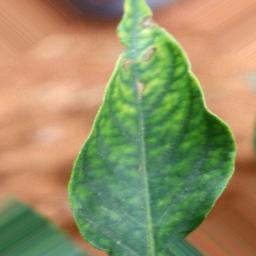
Label: nutritional